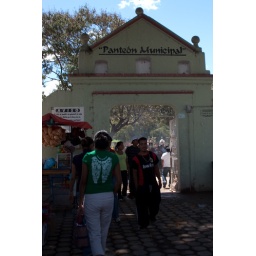
A look exchanged between the girl with wings and the guy in red ...